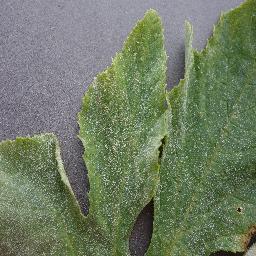
Label: Squash___Powdery_mildew